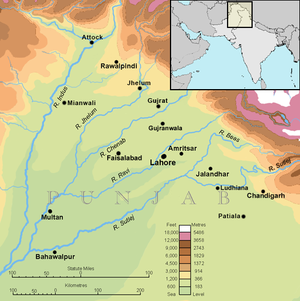
La bataille de Gujrat fut une bataille majeure de la Seconde guerre anglo-sikh, qui se déroule le 21 février 1849 entre les forces de la Compagnie britannique des Indes orientales et une armée sikh en rébellion contre le contrôle de la compagnie sur l'Empire sikh du Maharaja Dhulîp Singh, détenu par les Britanniques à Lahore. L'armée sikhe fut défaite par les troupes régulières britanniques et l'armée du Bengale de la Compagnie britannique des Indes orientales. Après sa capitulation quelques jours plus tard, le Pendjab est annexé aux territoires de la Compagnie des Indes orientales et Dhulîp Singh est déposé.